Akrotiri and Dhekelia

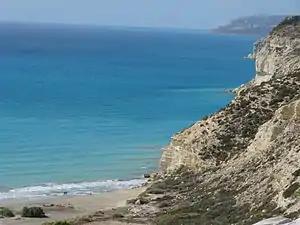

Cyprus is an important migration flyway for birds between Africa and Europe and millions of birds are killed yearly as they migrate over the island. To protect resident and migratory birds, BirdLife Cyprus and the RSPB survey areas of illegal trapping. More than 150 species of birds, over half of conservation concern, have been trapped in nets, or on limesticks, and it is estimated that organised crime gangs earn over 15 million Euros yearly. The dead birds are sold to provide the main ingredient for ambelopoulia — an illegal delicacy — in the Republic of Cyprus. The 2015 survey estimated a maximum of mist nets across both the Republic and the British Territories, and more than 5,300 limesticks removed, mainly in the Republic. It is estimated that over 2 million birds were killed in 2015 including over 800,000 on British Territories. Employing measures such as covert camera surveillance (including a drone), exclusion zones and impounding vehicles, trapping activity at Dhekelia fell by 77.5%. In 2016 an estimated 800,000 birds were killed at Dhekelia and in the following year trapping activity fell by 77.5% and bird deaths to an estimated 180,000.